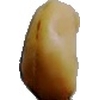
Label: caju_seed